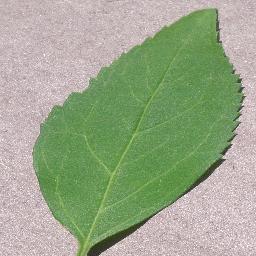
Label: Cherry___healthy